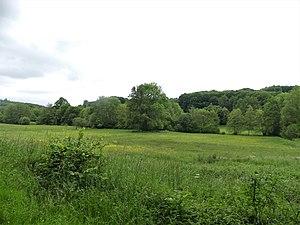
La vallée de la Rozeille en amont de Beissat,
La Rozeille, ou ruisseau de Sarcenoux dans sa partie amont, est une rivière française du département de la Creuse, en région Nouvelle-Aquitaine, affluent de la Creuse et sous-affluent de la Loire par la Vienne.
Beissat est une commune française située dans le département de la Creuse, en région Nouvelle-Aquitaine.